Francesco Scibec da Carpi

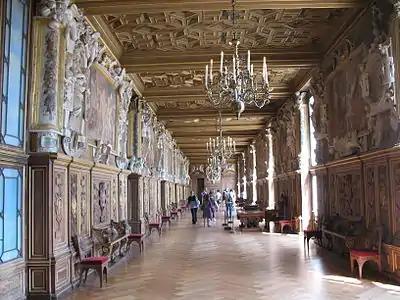
Panelling and ceiling in the Gallerie François Ier at Fontainebleau by Scibec da Carpi

Francesco Scibec, called Scibec da Carpi, was a 16th-century Italian furniture maker from Carpi near Modena. He worked for the French royal court amongst a group of artists now called the first school of Fontainebleau.